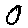
Label: 0